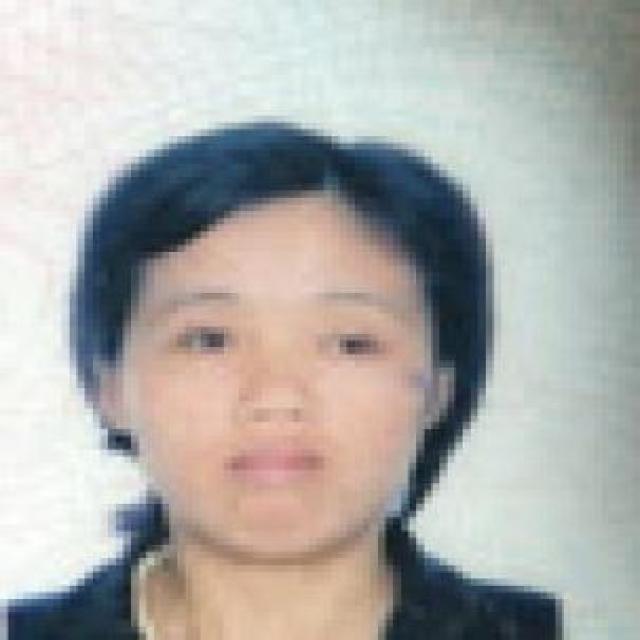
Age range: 21-44